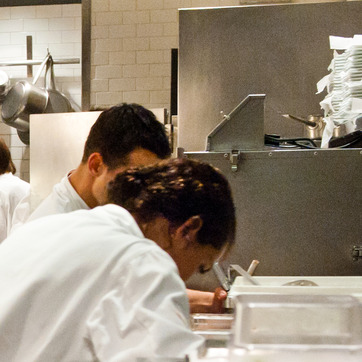
Material: hair